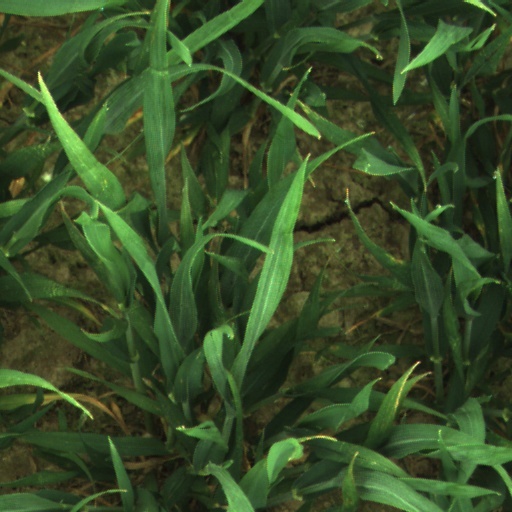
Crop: wheat